José Ignacio Zenteno

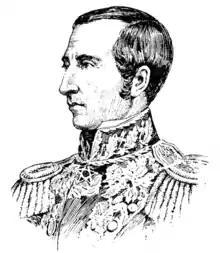

José Ignacio Zenteno del Pozo y Silva (July 28, 1786 – July 16, 1847), was a Chilean soldier, politician and hero of the Chilean War of Independence.